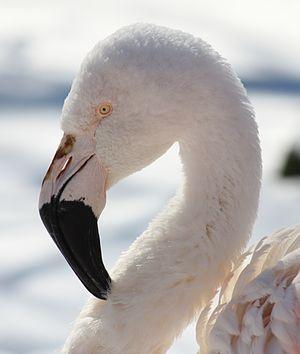
La Laguna Llancanelo est une immense étendue d'eau salée qui se trouve dans le département de Malargüe, à l'extrême sud de la province de Mendoza, en Argentine, au sein de la dépression dite de los Huarpes, dans un environnement semi-désertique. Le nom de Llancanelo signifie en Mapudungun « Perle couleur vert-azur ».
Le Flamant du Chili est une grande espèce d'oiseaux de la famille des Phoenicopteridae. C’est un proche parent du Flamant rose, avec lequel il est parfois considéré comme conspécifique.